Prince William of Baden (1829–1897)

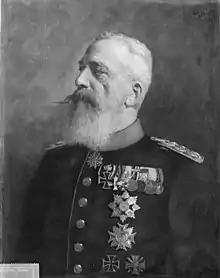
Portrait, 1897

Prince Louis William Augustus of Baden (18 December 1829 – 27 April 1897) was a Prussian general and politician. He was the father of Prince Maximilian of Baden, the last Minister President of the Kingdom of Prussia and last Chancellor of the German Empire. Wilhelm was a Prince of Baden, and a member of the House of Zähringen.